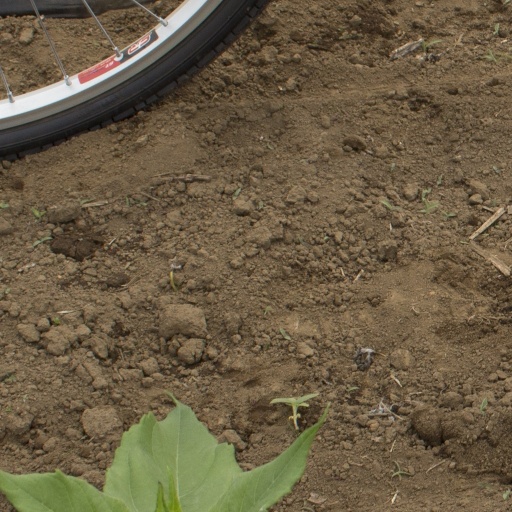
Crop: Jerusalem artichoke